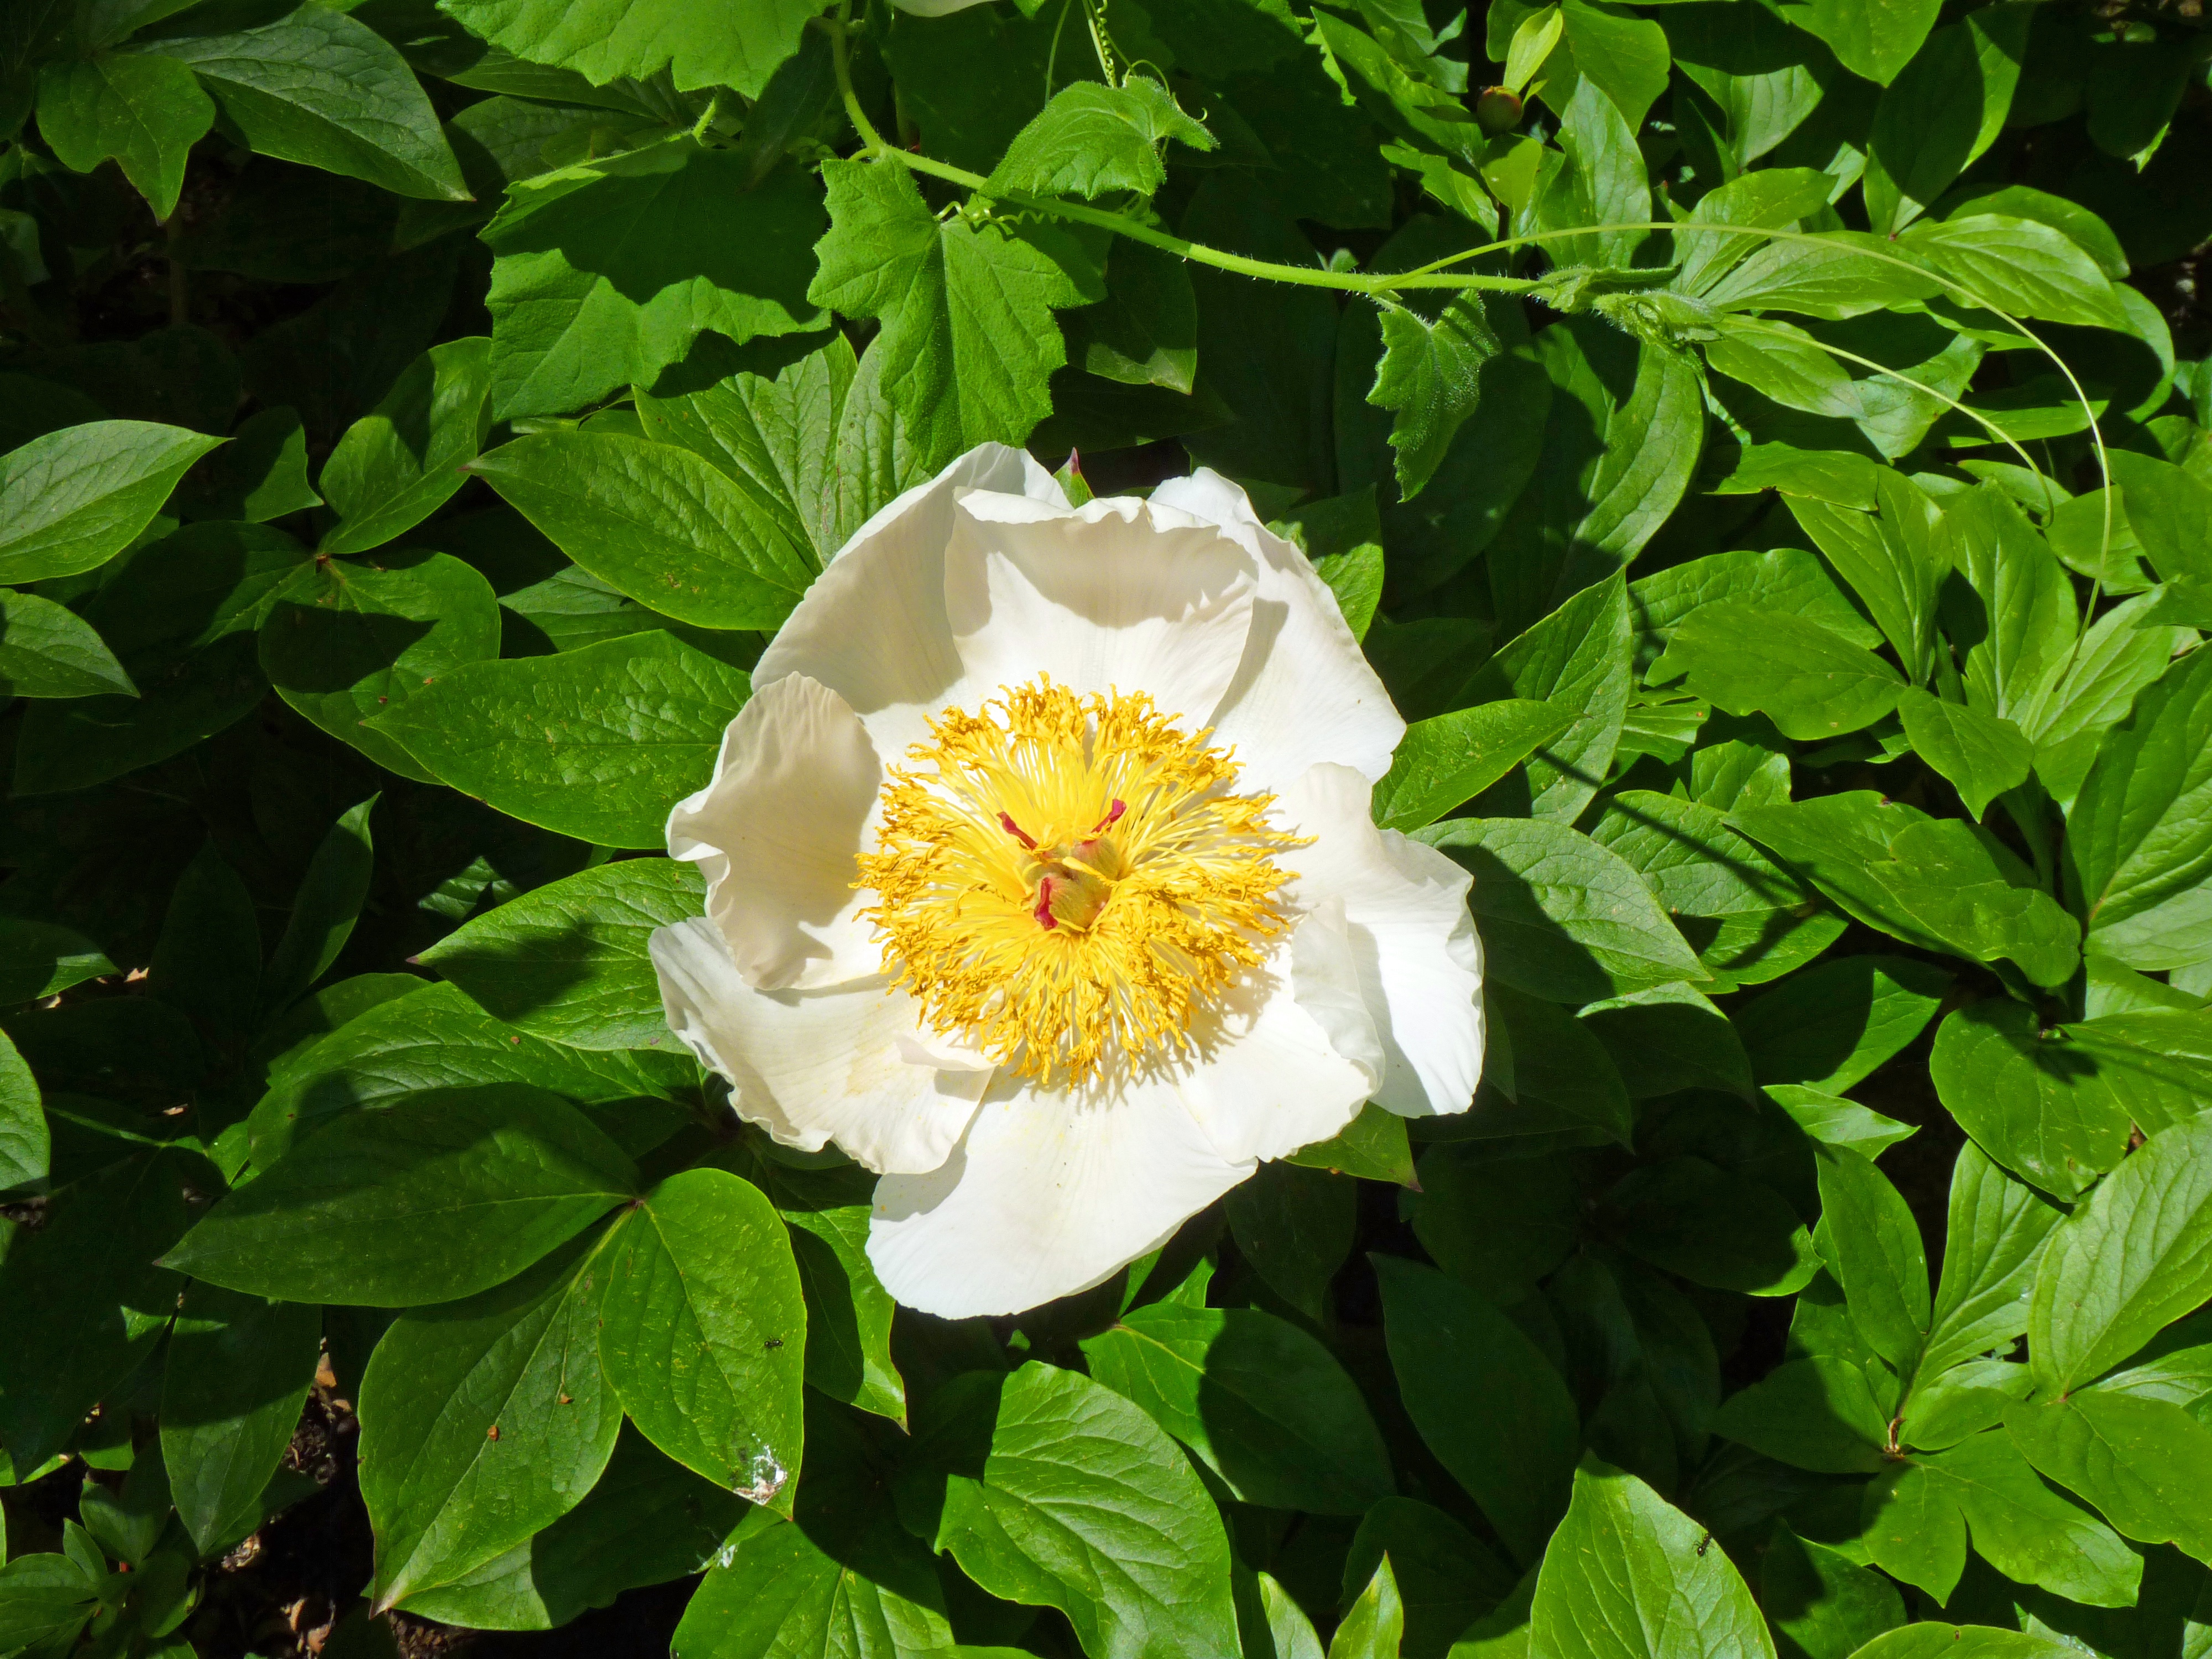
plant, flower, petal, rose, spring, botany, garden, flora, white flower, flowering, peony, flowering plant, rose family, burnet rose, land plant